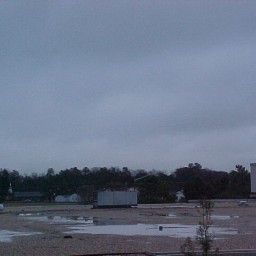
Cloud type: Nimbostratus (Ns)